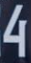
Number: 4